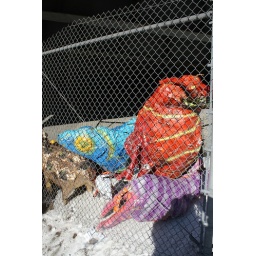
The golden dog being loved on by the giant minnow